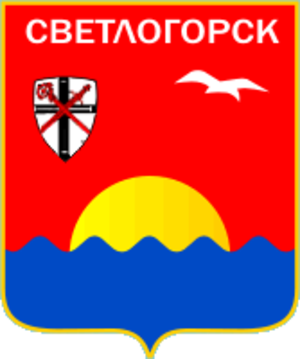
Svetlogorsk est une ville de l'oblast de Kaliningrad, en Russie, dans le raïon Zelenogradski. Sa population s'élevait à 11 219 habitants en 2013.